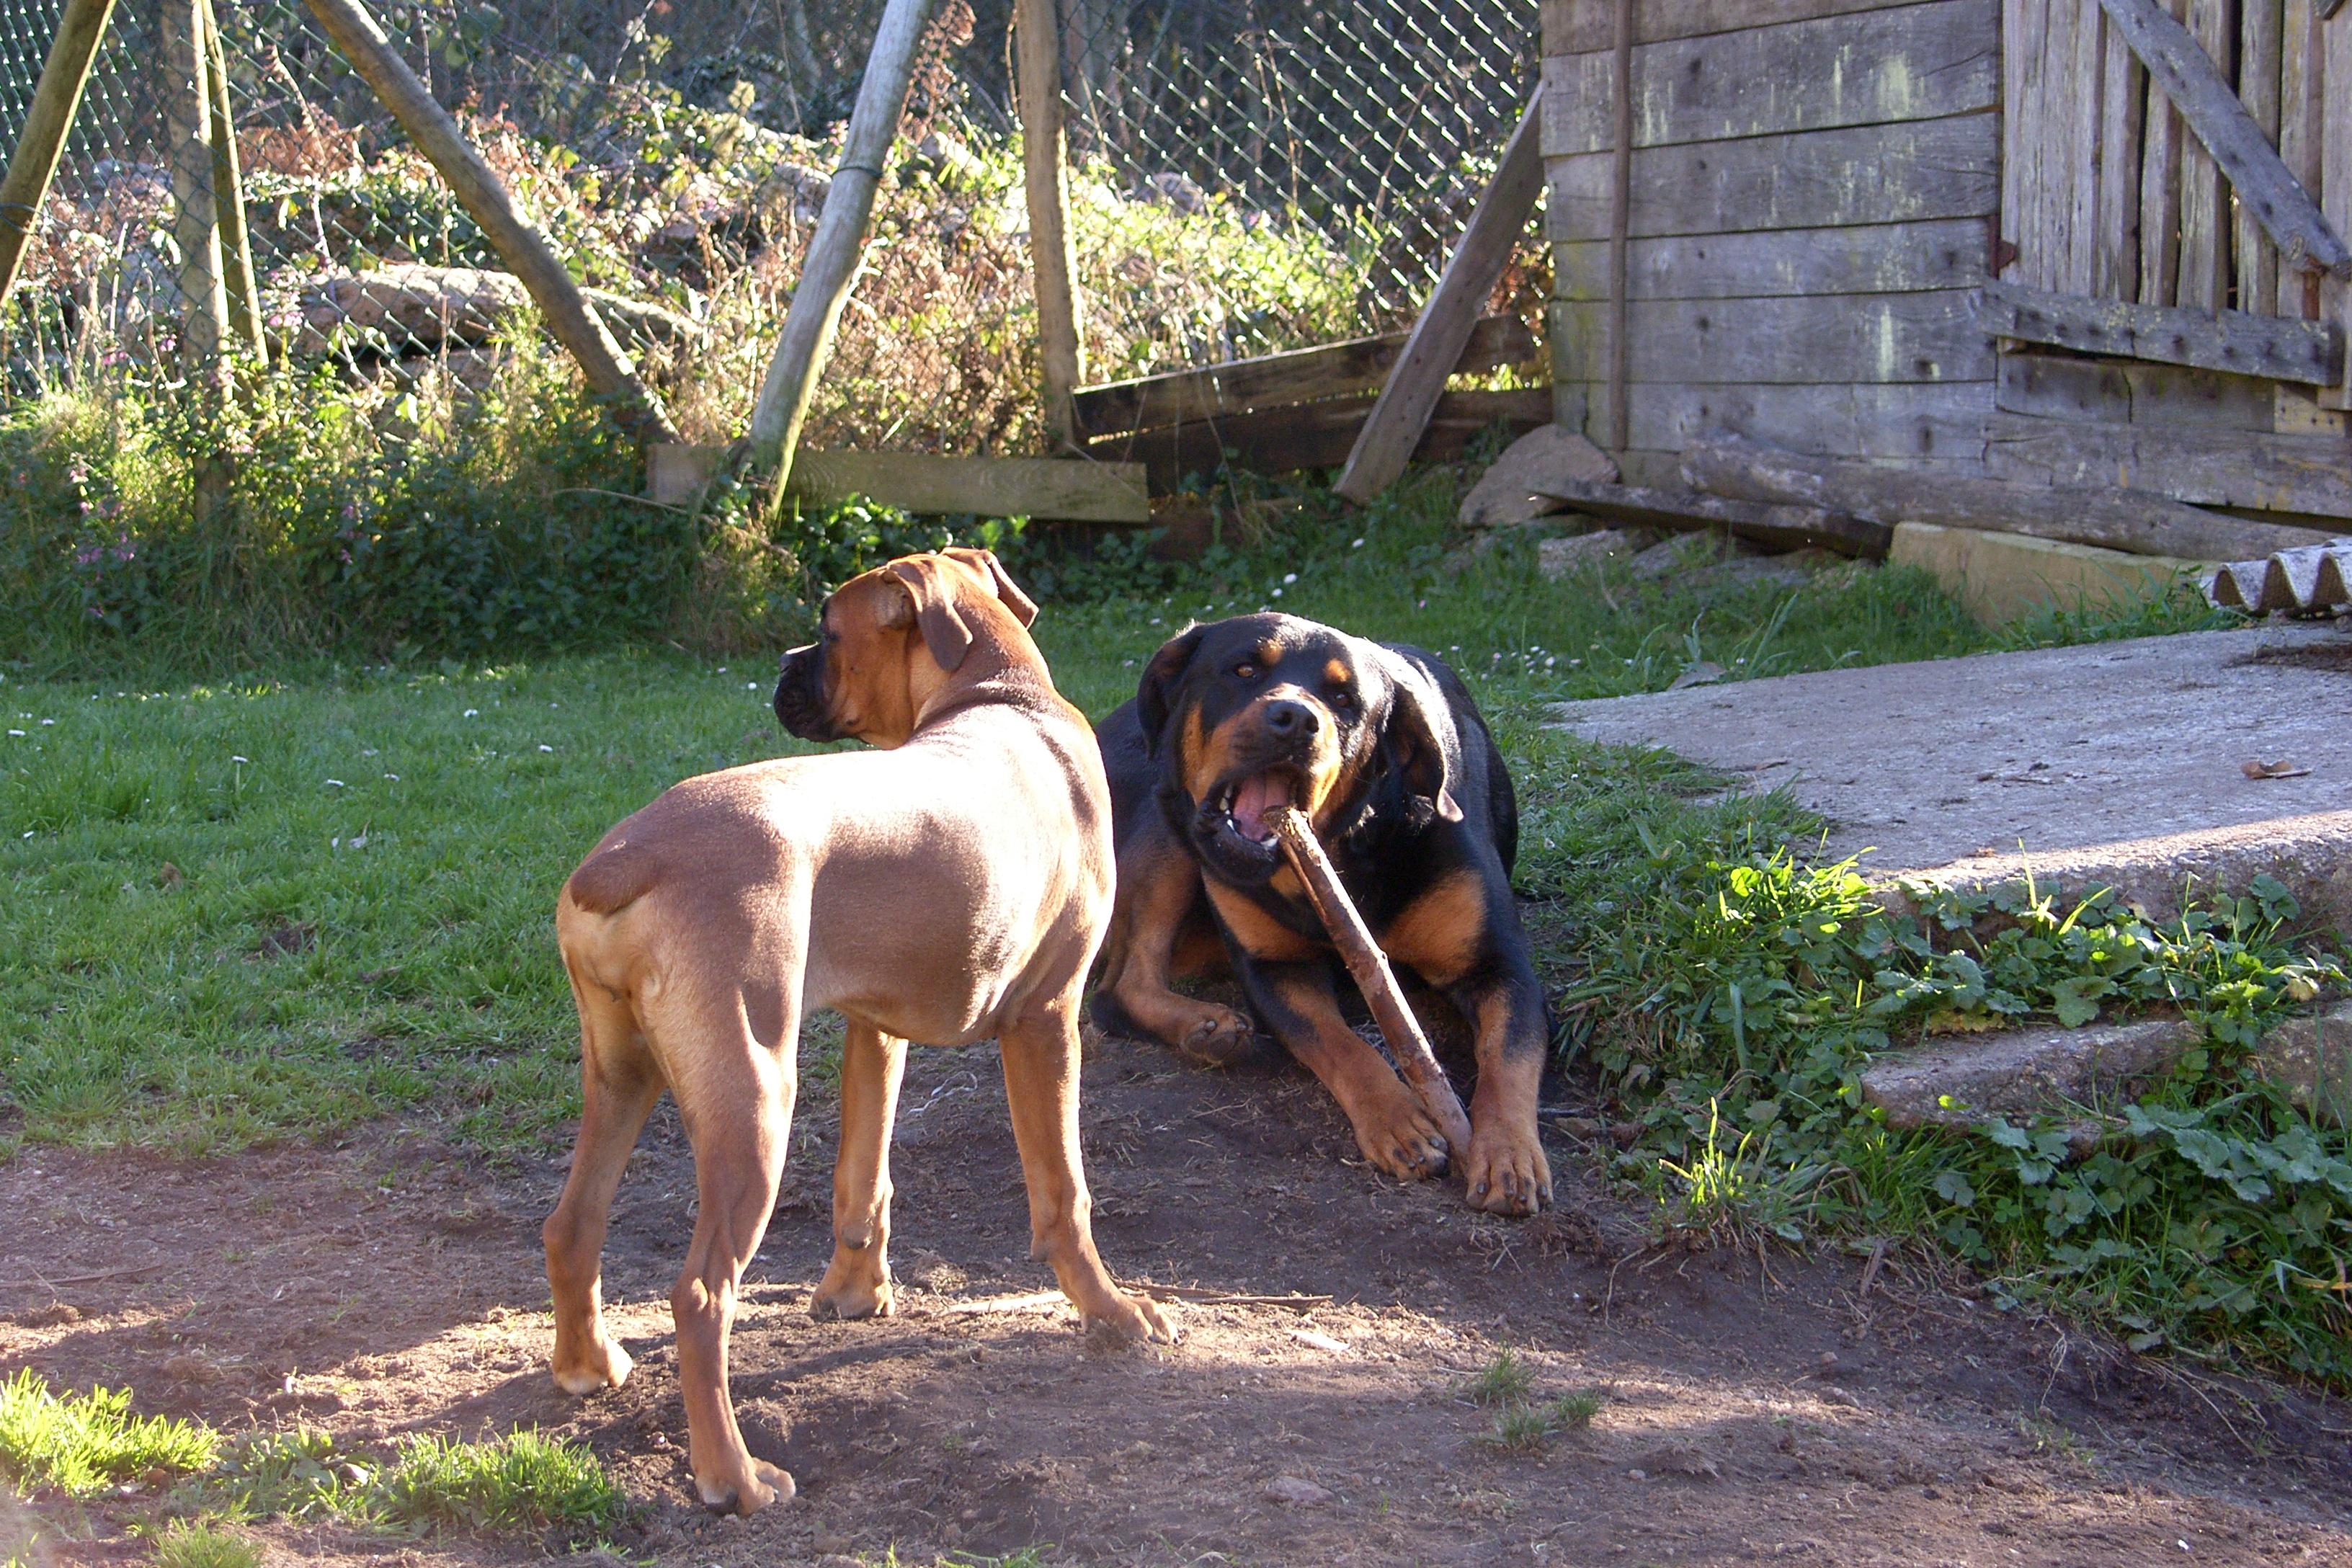
dog, mammal, hound, animals, vertebrate, ggl1, animal shelter, dog like mammal